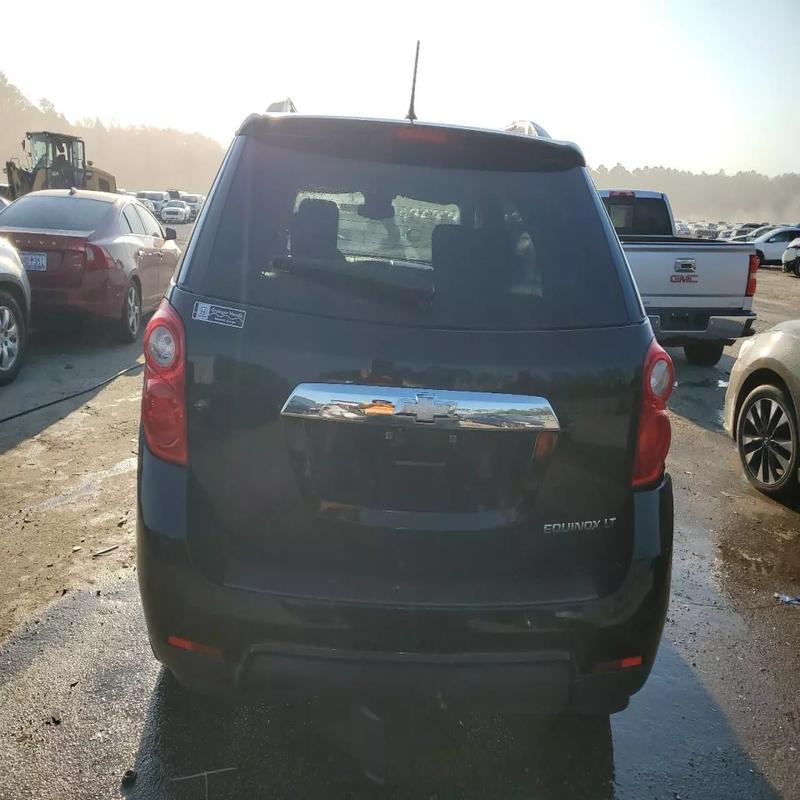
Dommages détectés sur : malle, feu arrière droit, feu arrière gauche, pare-choc arrière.
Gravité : mineur